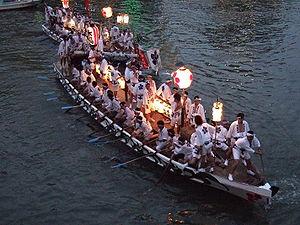
Les festivals japonais sont généralement des rites festifs traditionnels, notamment les matsuri. Plusieurs festivals tirent leurs origines de Chine depuis des siècles mais ont subi de grands changements lors de leur mélange avec les coutumes locales.